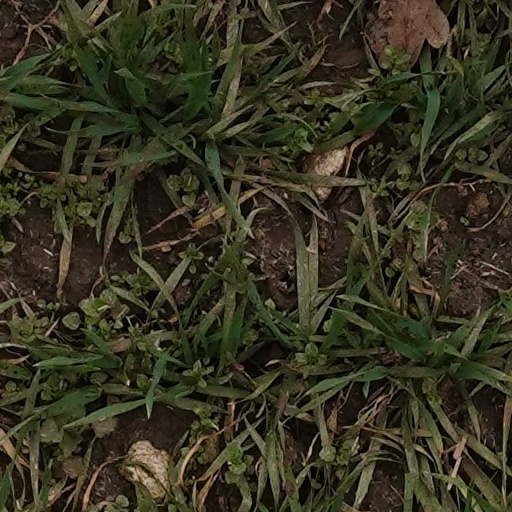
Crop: wheat